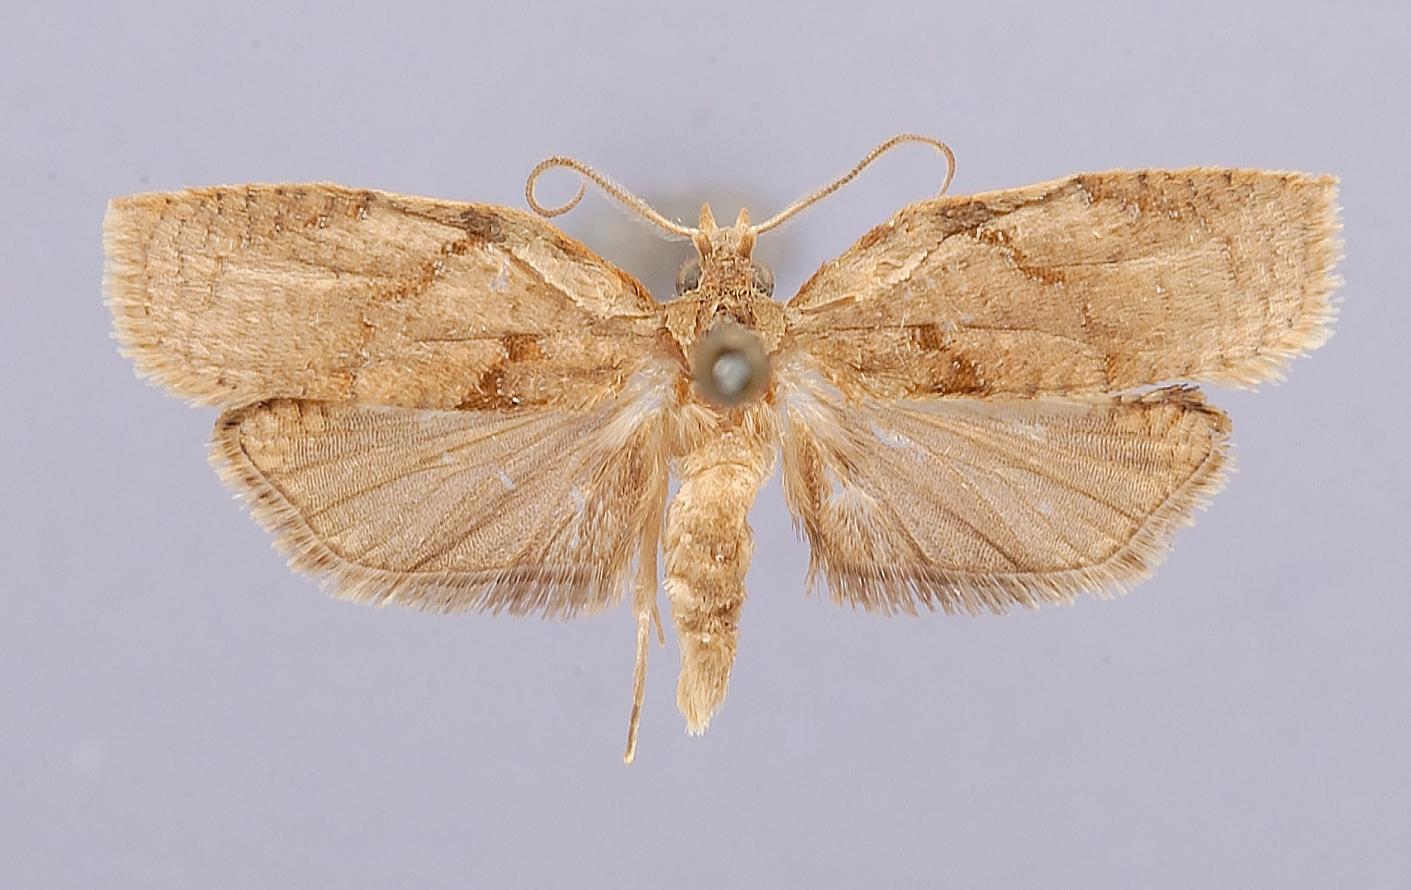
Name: Amorbia dominica
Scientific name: Amorbia dominica Phillips & Powell, 2007
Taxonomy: Animalia, Arthropoda, Insecta, Lepidoptera, Tortricidae
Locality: Clarke Hall, Saint Joseph, Dominica
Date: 26 Nov 1964 to 30 Nov 1964